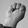
ASL letter: M